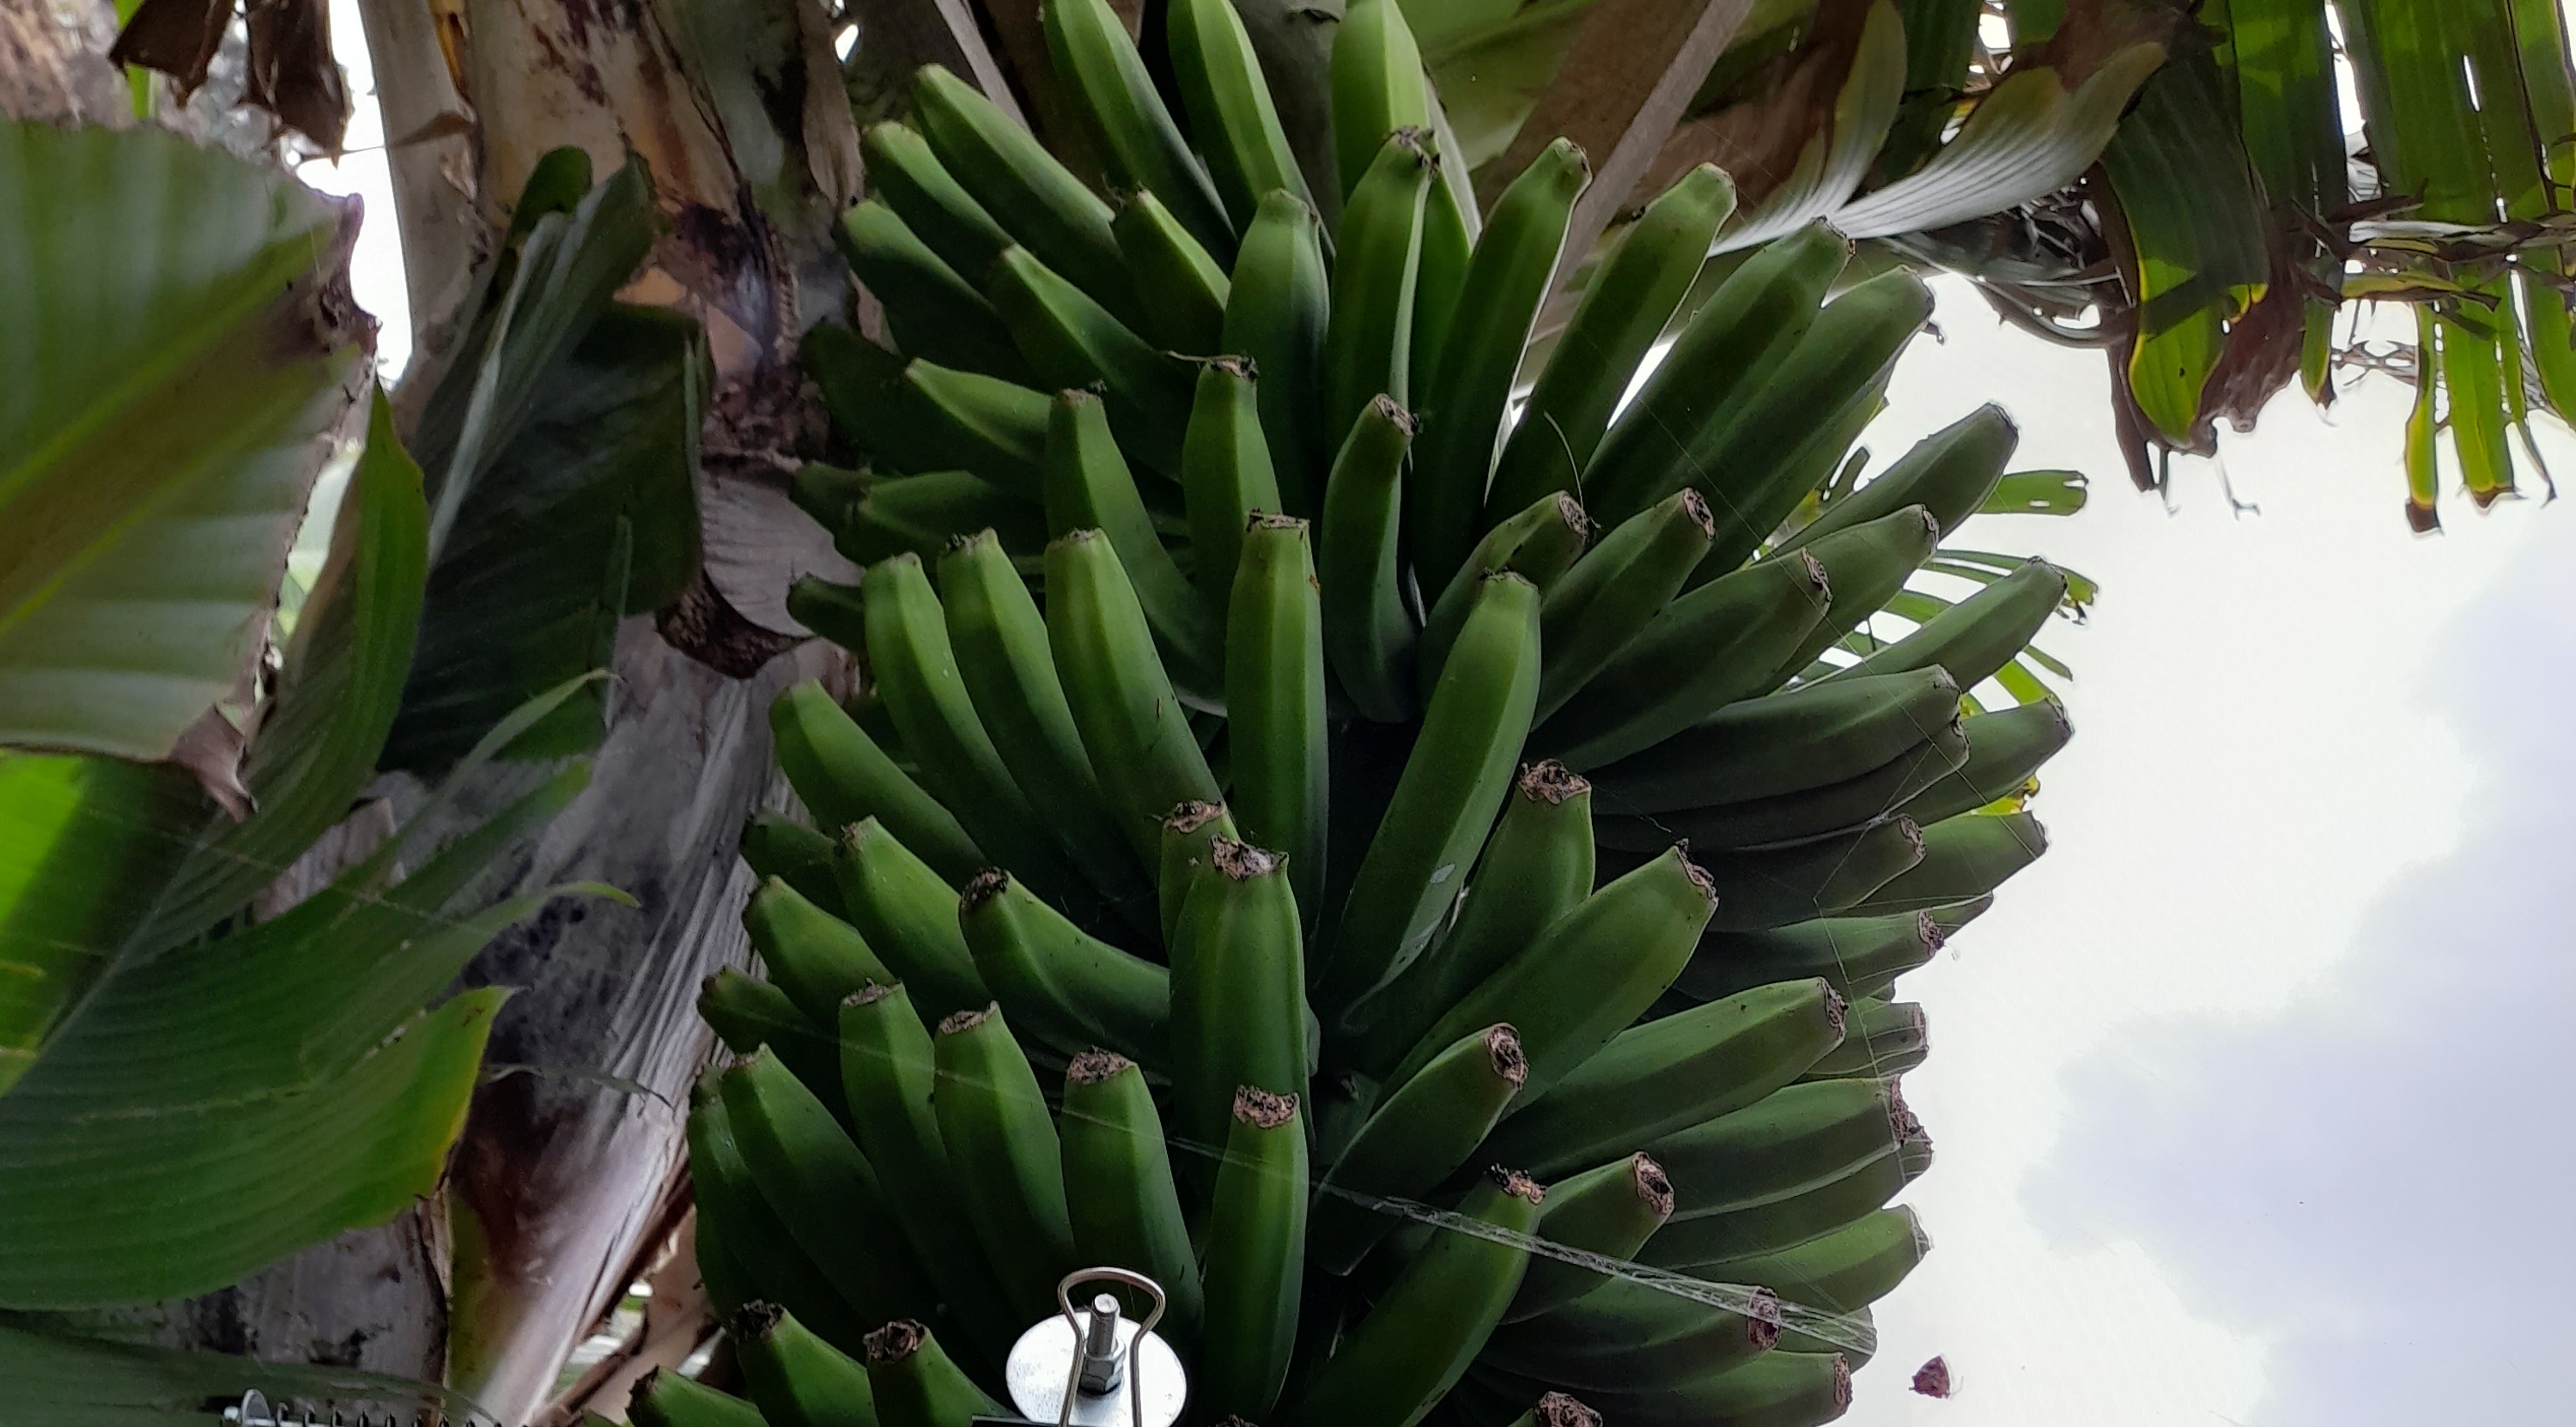
Label: Keep